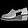
Label: Sandal